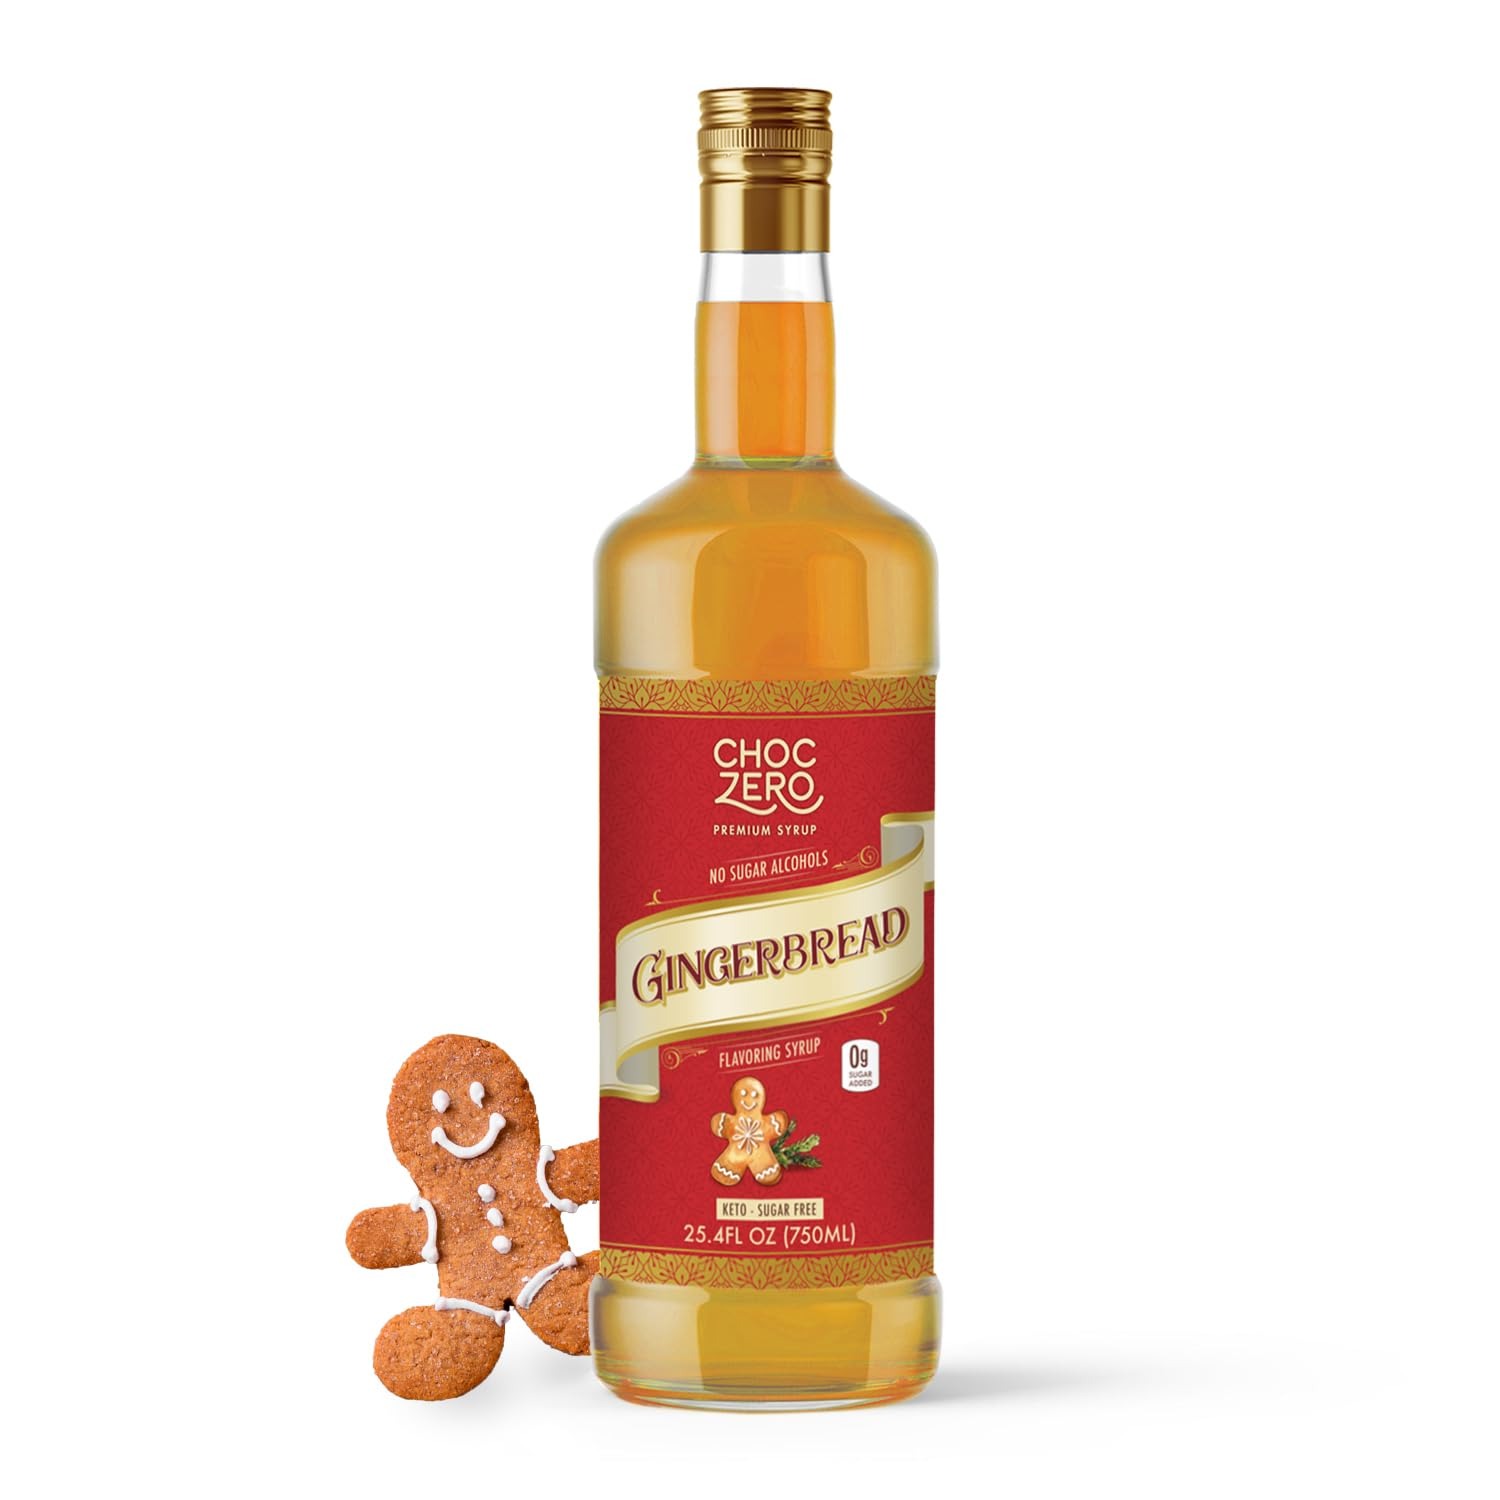
Item Name: ChocZero Sugar Free Coffee Syrup, Gingerbread Flavor, Simple Syrup Drink Mix, Gingerbread Latte, Protein Shakes & Baking, Gluten Free, All Natural, 25.4 Ounces Bottle (Pack of 1)
Bullet Point 1: Sweetened exclusively with monk fruit, no sugar alcohols or artifical sweeteners. Make your favorite drinks and baked goods taste as good as your favorite cafe but without the sugar and guilt
Bullet Point 2: Concentrated gingerbread flavor makes delicious coffees, lattes, protein shakes, oatmeal, yogurt & more
Bullet Point 3: A little goes a long way: Just 1/2 TBSP is enough to sweeten most 8oz drinks, cocktails or your favorite drink. Adjust until you've found your perfect ratio
Bullet Point 4: Vegan, Gluten Free, Keto Friendly
Bullet Point 5: Our sugar free syrup uniquely includes prebiotic fiber to help you feel full longer. If you see that your syrup is cloudy or has small particles floating, that's our gut healthy fiber. No need to worry, it's supposed to be there
Product Description: Our sugar free gingerbread coffee flavoring syrup is your new favorite way to flavor your coffee, beverages, baked goods & more. There's nothing basic about this syrup! Its concentrated sweetness makes a few drops perfect, allowing you to sweeten naturally without any sugar alcohols or artificial sweeteners.
Value: 25.4
Unit: Fl Oz

Price: 5.99